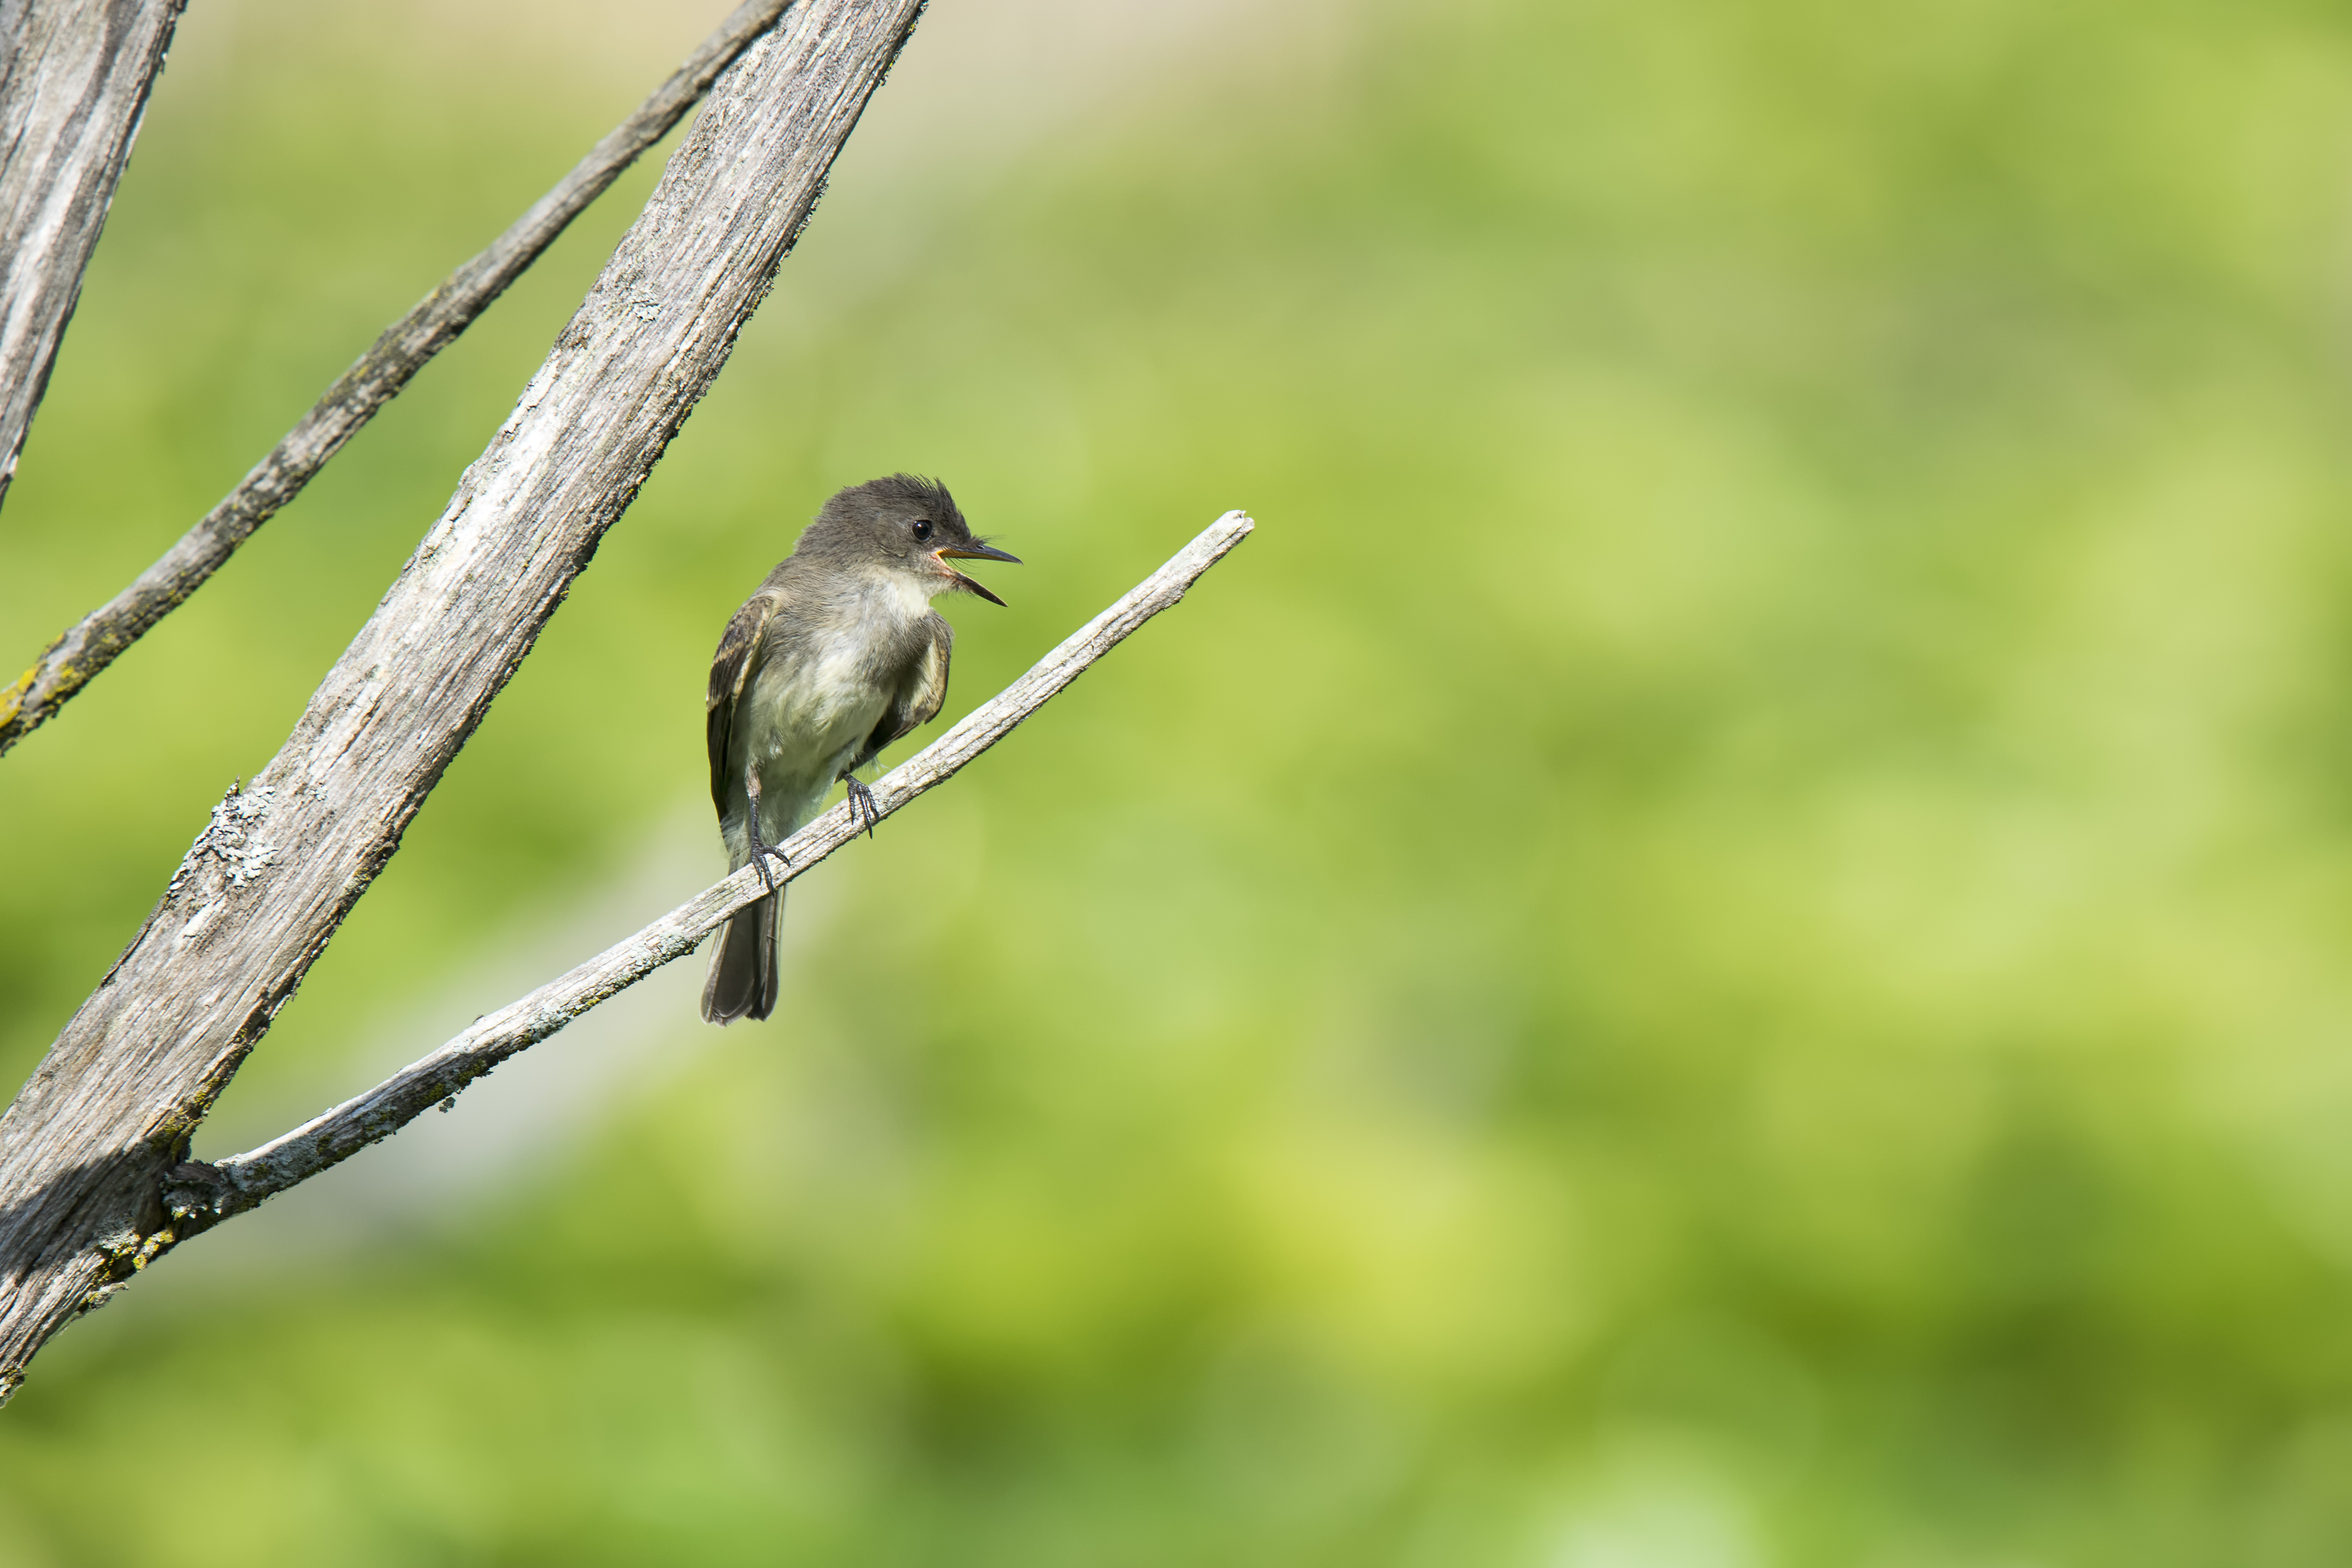
nature, branch, bird, wildlife, beak, fauna, canada, vertebrate, eastern, quebec, sherbrooke, oiseau, moucherolle, phoebe, ph bi, old world flycatcher, perching bird